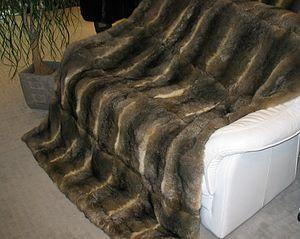
Possum d'Australia (New Zealand) Italiano: Possum australiano (d'Australia) (New Zealand) Español: Possum de Australia, zorro kuso (New Zealand) Русский: Hawstralijwskij opossum (New Zealand) Svenska: Australisk opossum (New Zealand)
Opossum est un nom vernaculaire donné en français à certains petits marsupiaux. Les opossums, ou sarigues, sont à l'origine des petits carnivores présents sur le continent américain et classés dans l'ordre des Didelphimorphia, principalement dans la famille des Didelphidés, et dont le plus connu est l'opossum de Virginie. Par extension, les francophones nomment parfois improprement opossum, ou à l'anglaise « possum », d'autres petits marsupiaux herbivores présents en Océanie et classés dans l'ordre des Diprotodontia, principalement des Phalangeriformes, à la suite d'erreurs d'identification ou de traductions erronées.